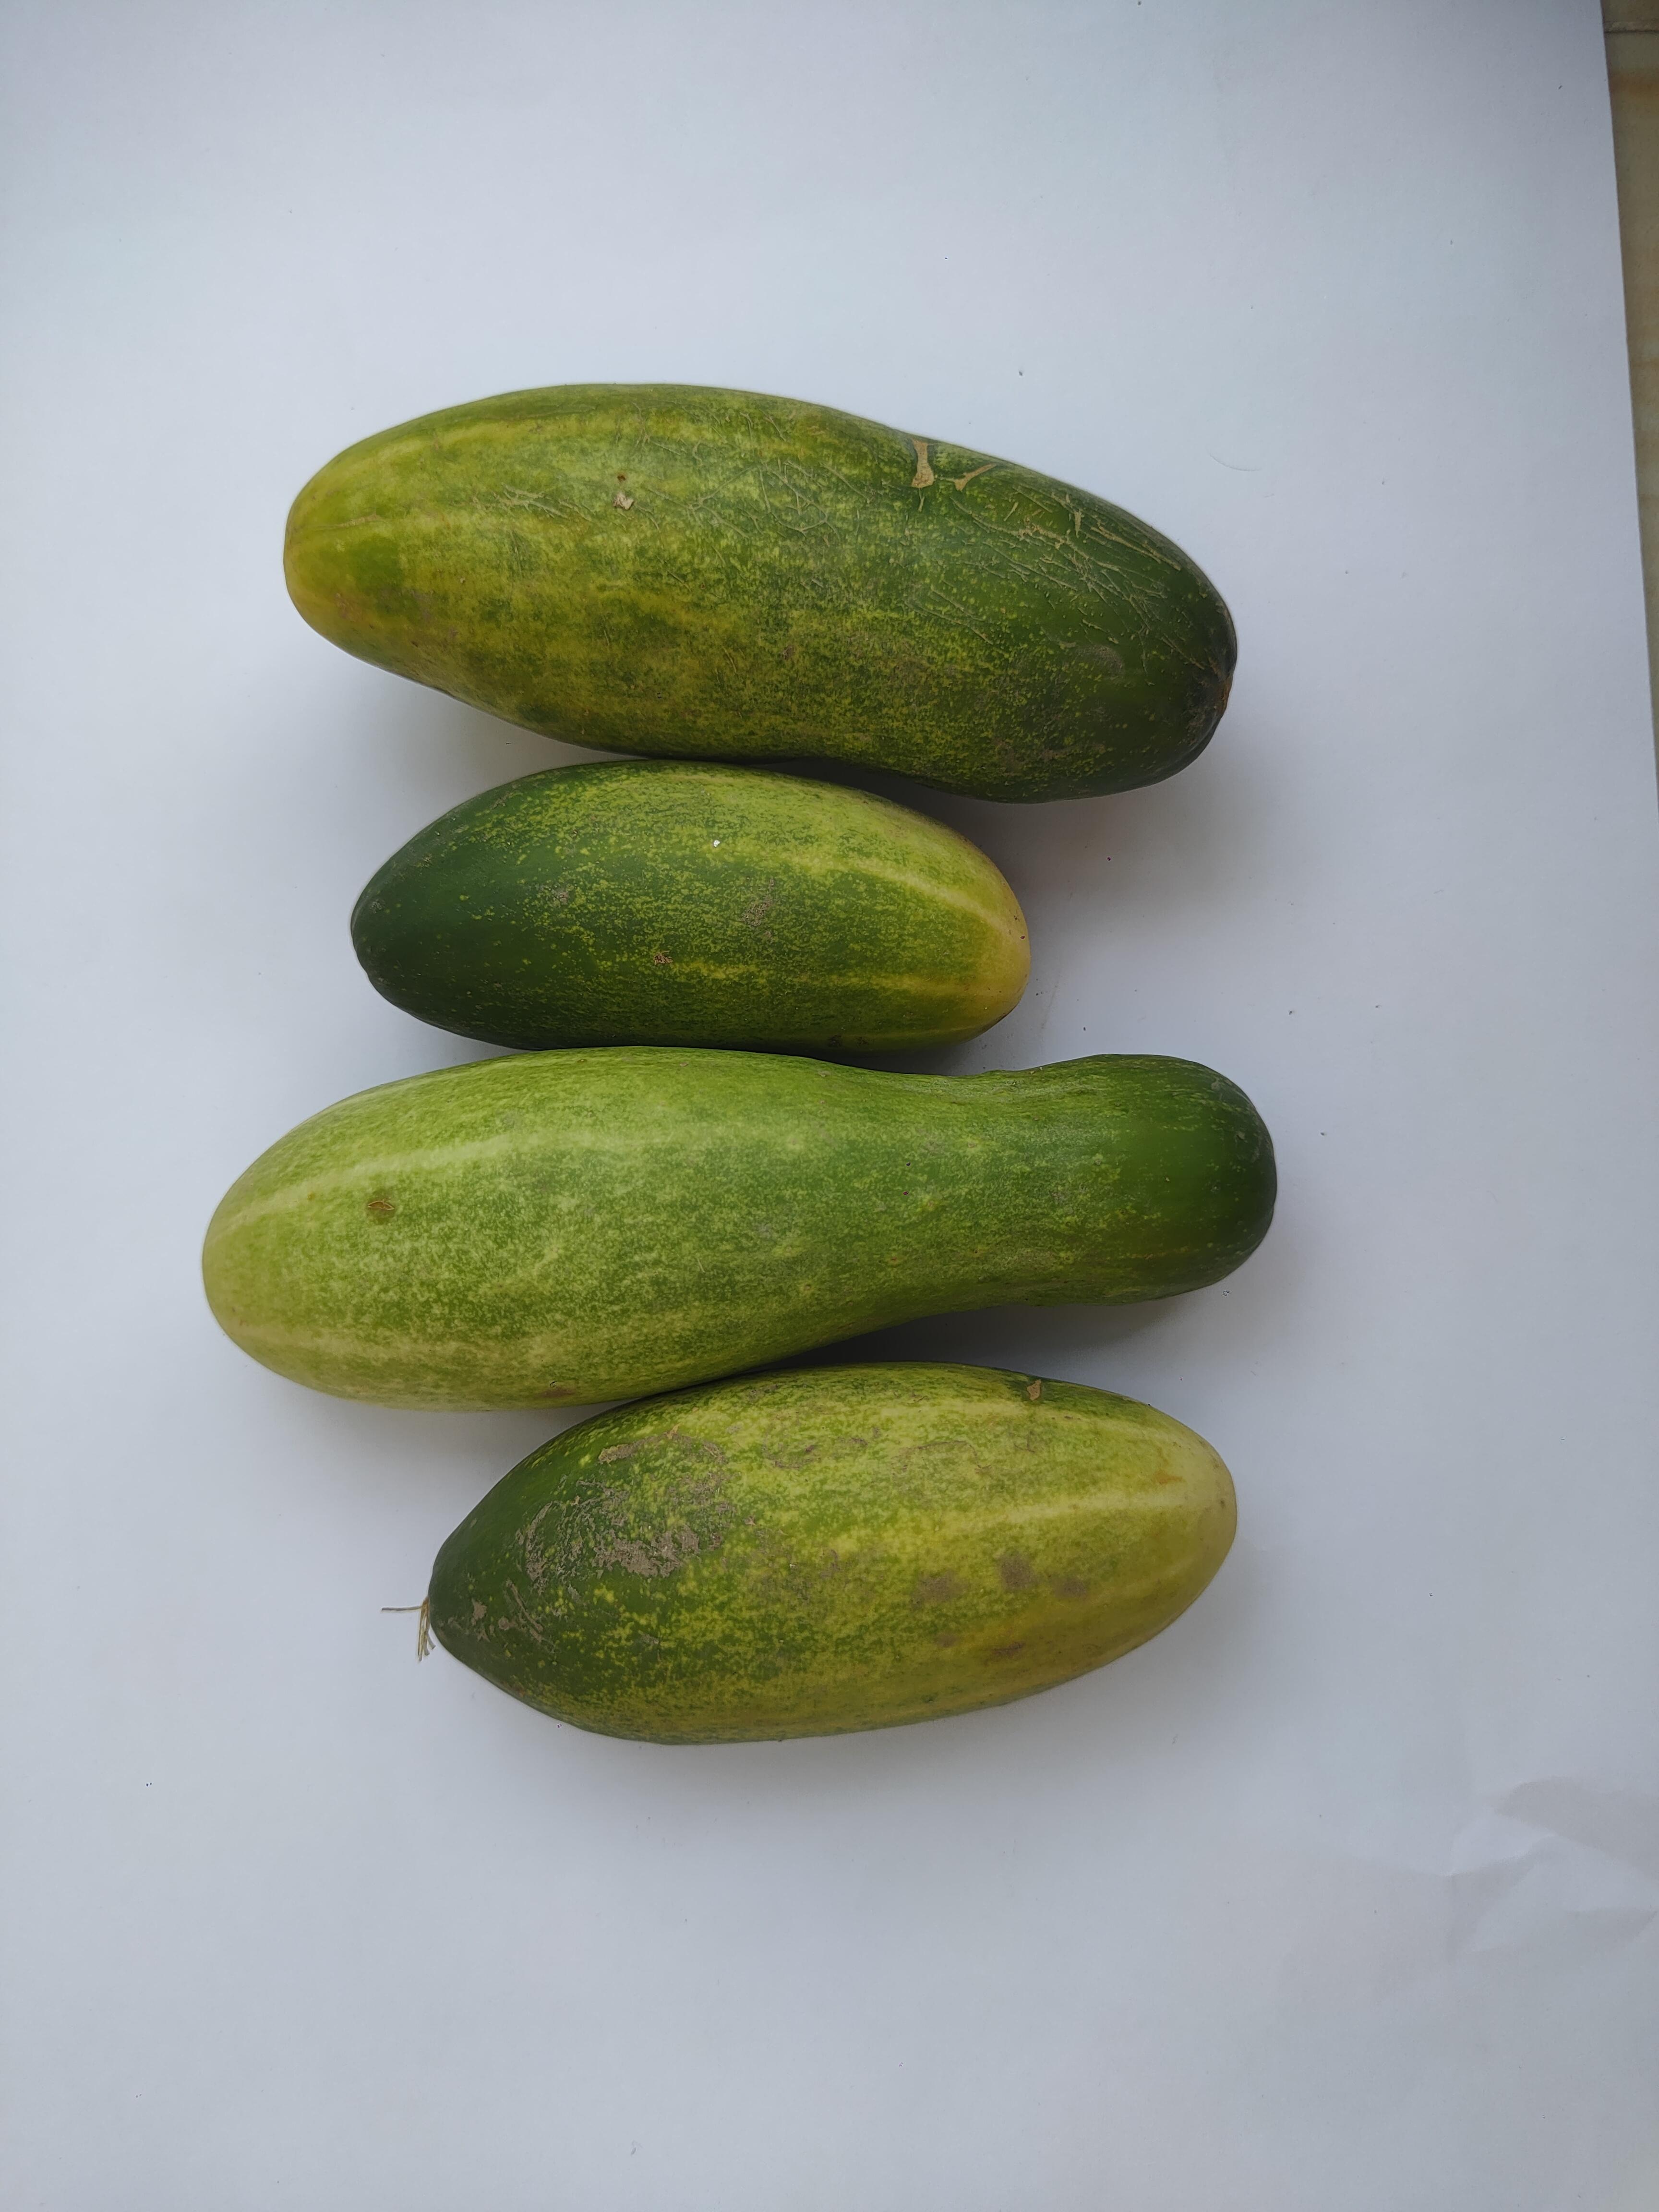
Label: Cucumber